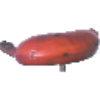
Label: red_banana